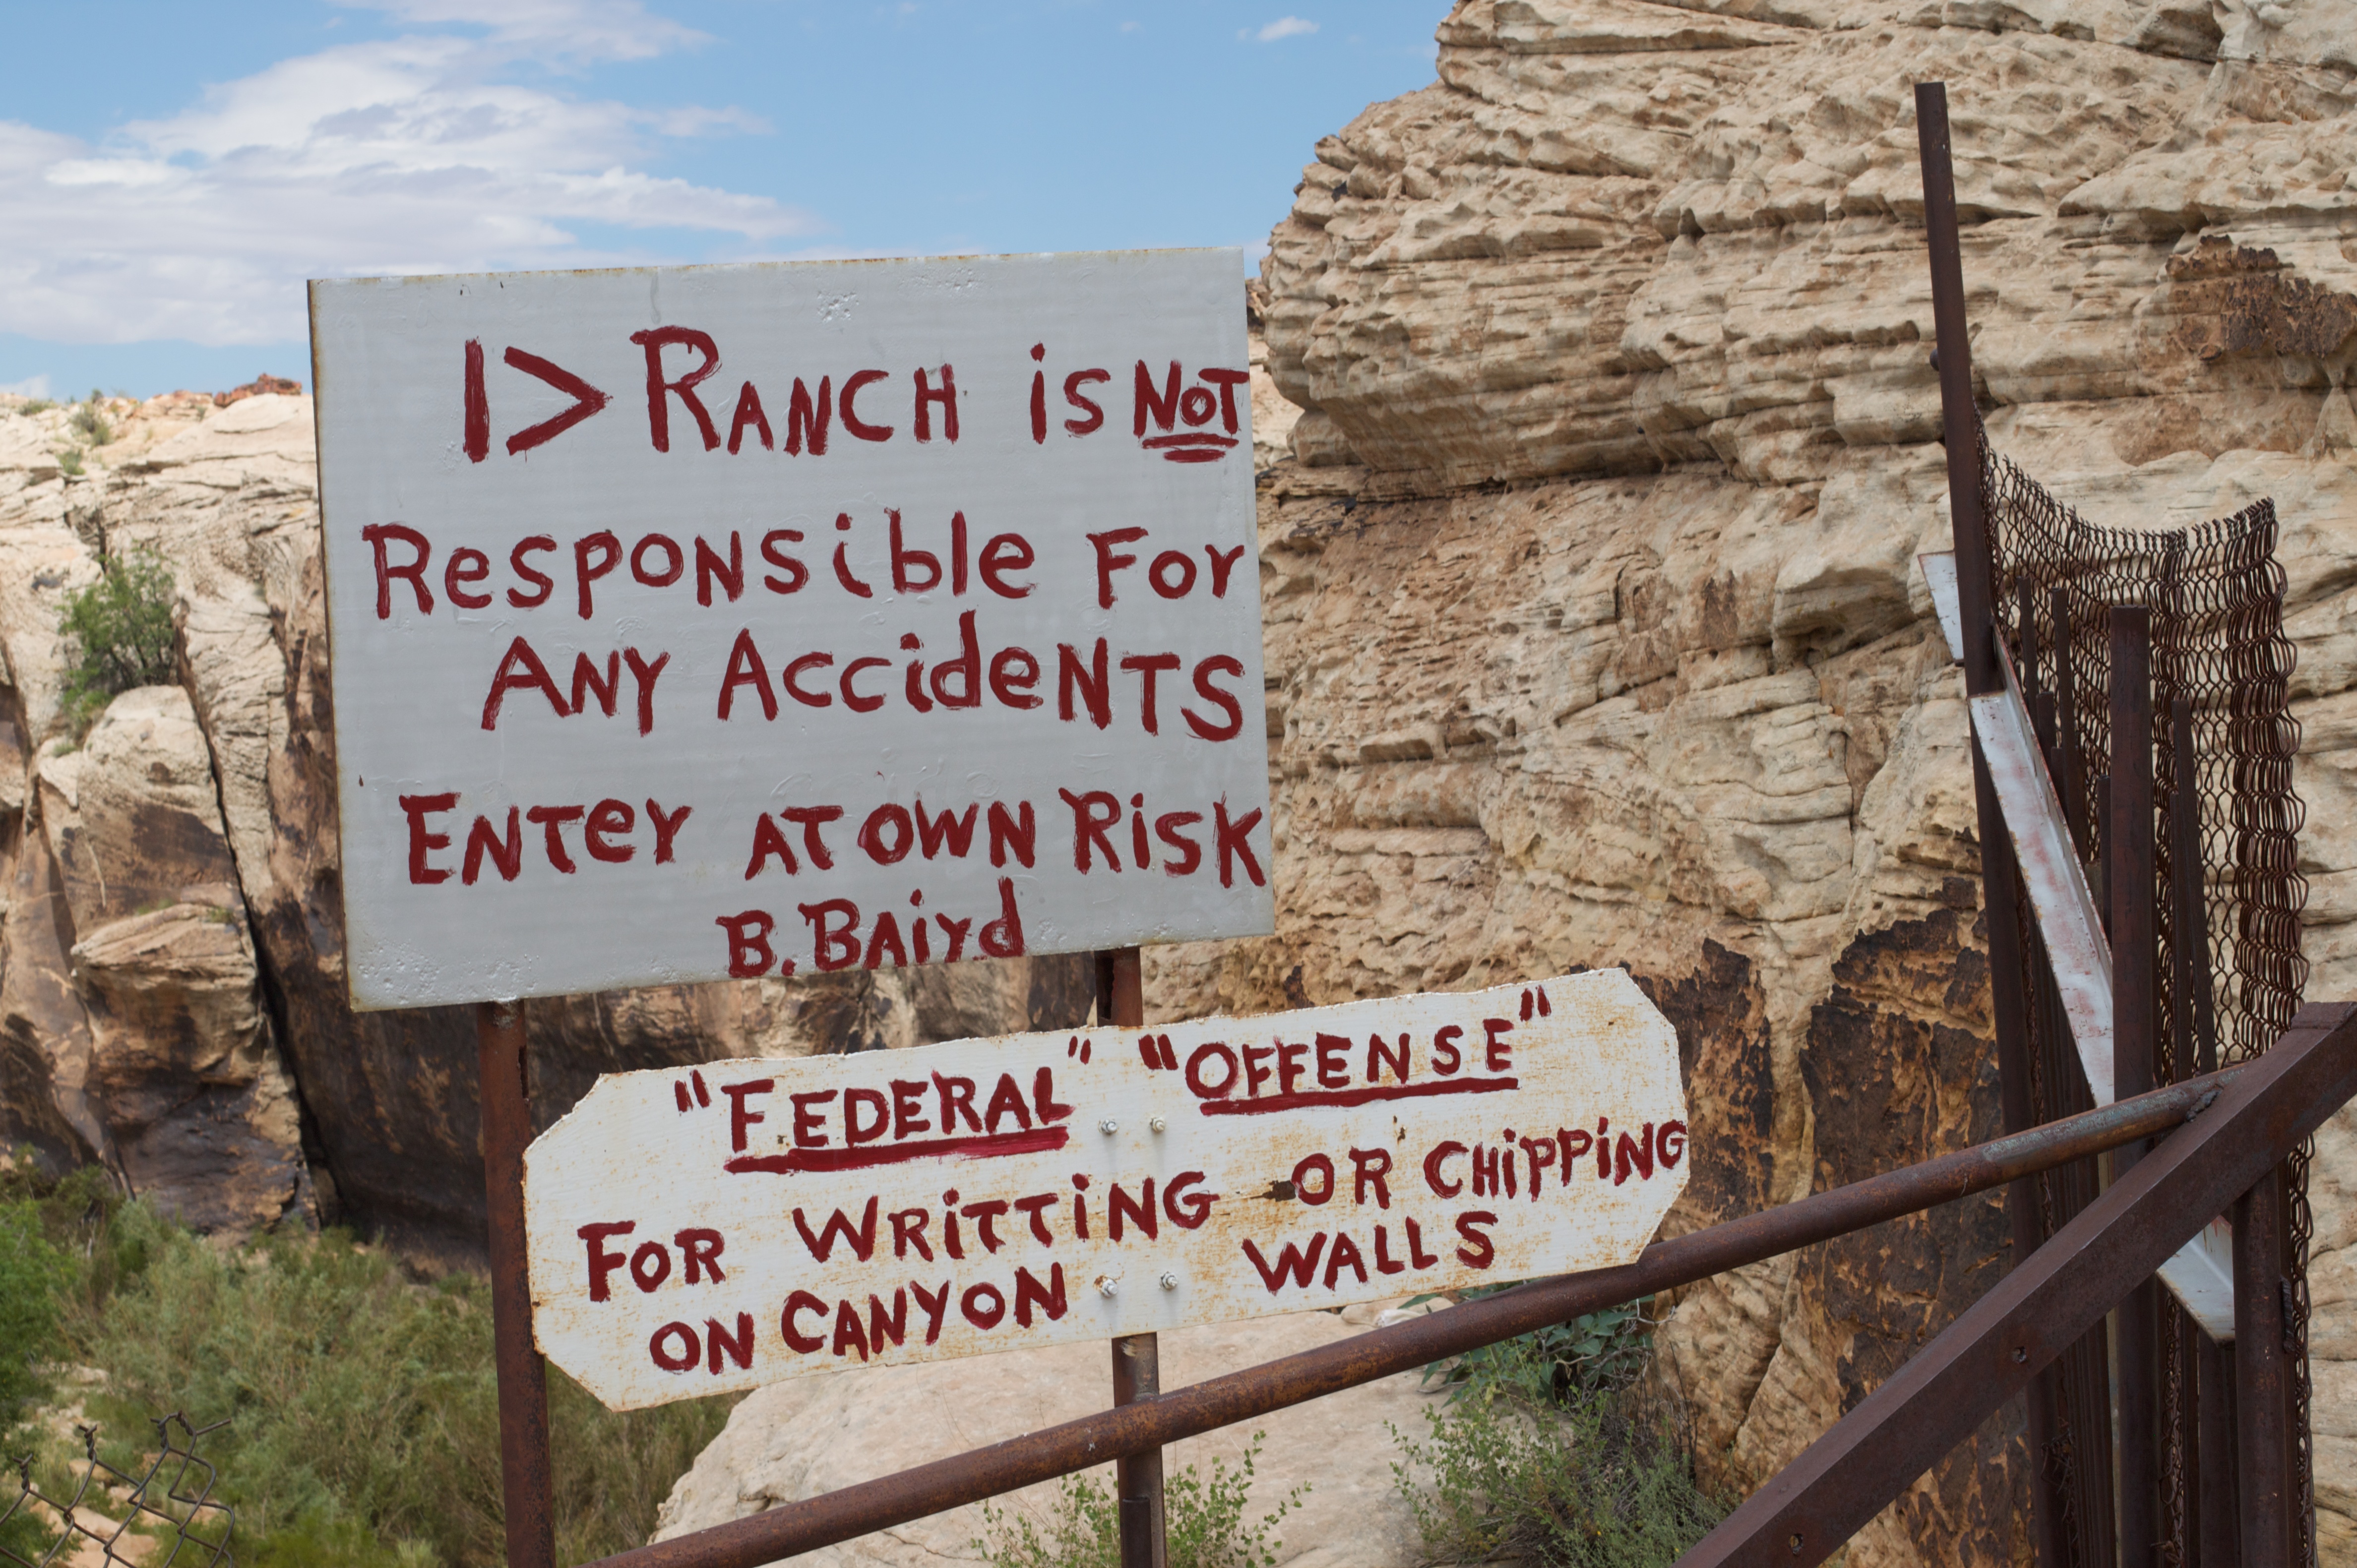
sign, community, signage, rockartranch